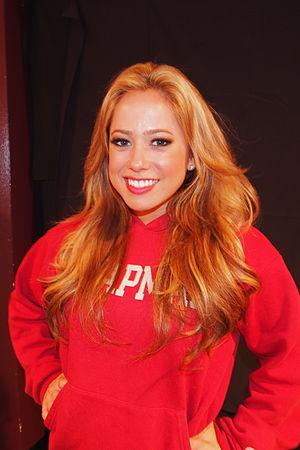
Dancing with the Stars revient pour sa quinzième saison le 24 septembre 2012. Tom Bergeron et Brooke Burke Charvet reviennent en tant que présentateurs, tandis que Carrie Ann Inaba, Len Goodman, et Bruno Tonioli sont les juges.
La cinquième saison de Dancing with the Stars, émission américaine de télé réalité musicale, est commencé le 24 septembre 2007 sur le réseau ABC. Cette émission est animée par Tom Bergeron, Drew Lachey et Samantha Harris.
Sabrina Bryan, née le 16 septembre 1984 en Californie, est une actrice, danseuse, chanteuse, écrivaine, styliste, chorégraphe et personnalité de la télévision américaine. Elle commença sa carrière en 1996, en jouant dans le film Matilda, avant d'obtenir une petite notoriété dans la série Amour, Gloire et Beauté en 2002. C'est en interprétant en 2003 le rôle de Dorinda dans le téléfilm de Disney Cheetah Girls, devenant par la suite un vrai groupe musical, qui l'a révéla mondialement.